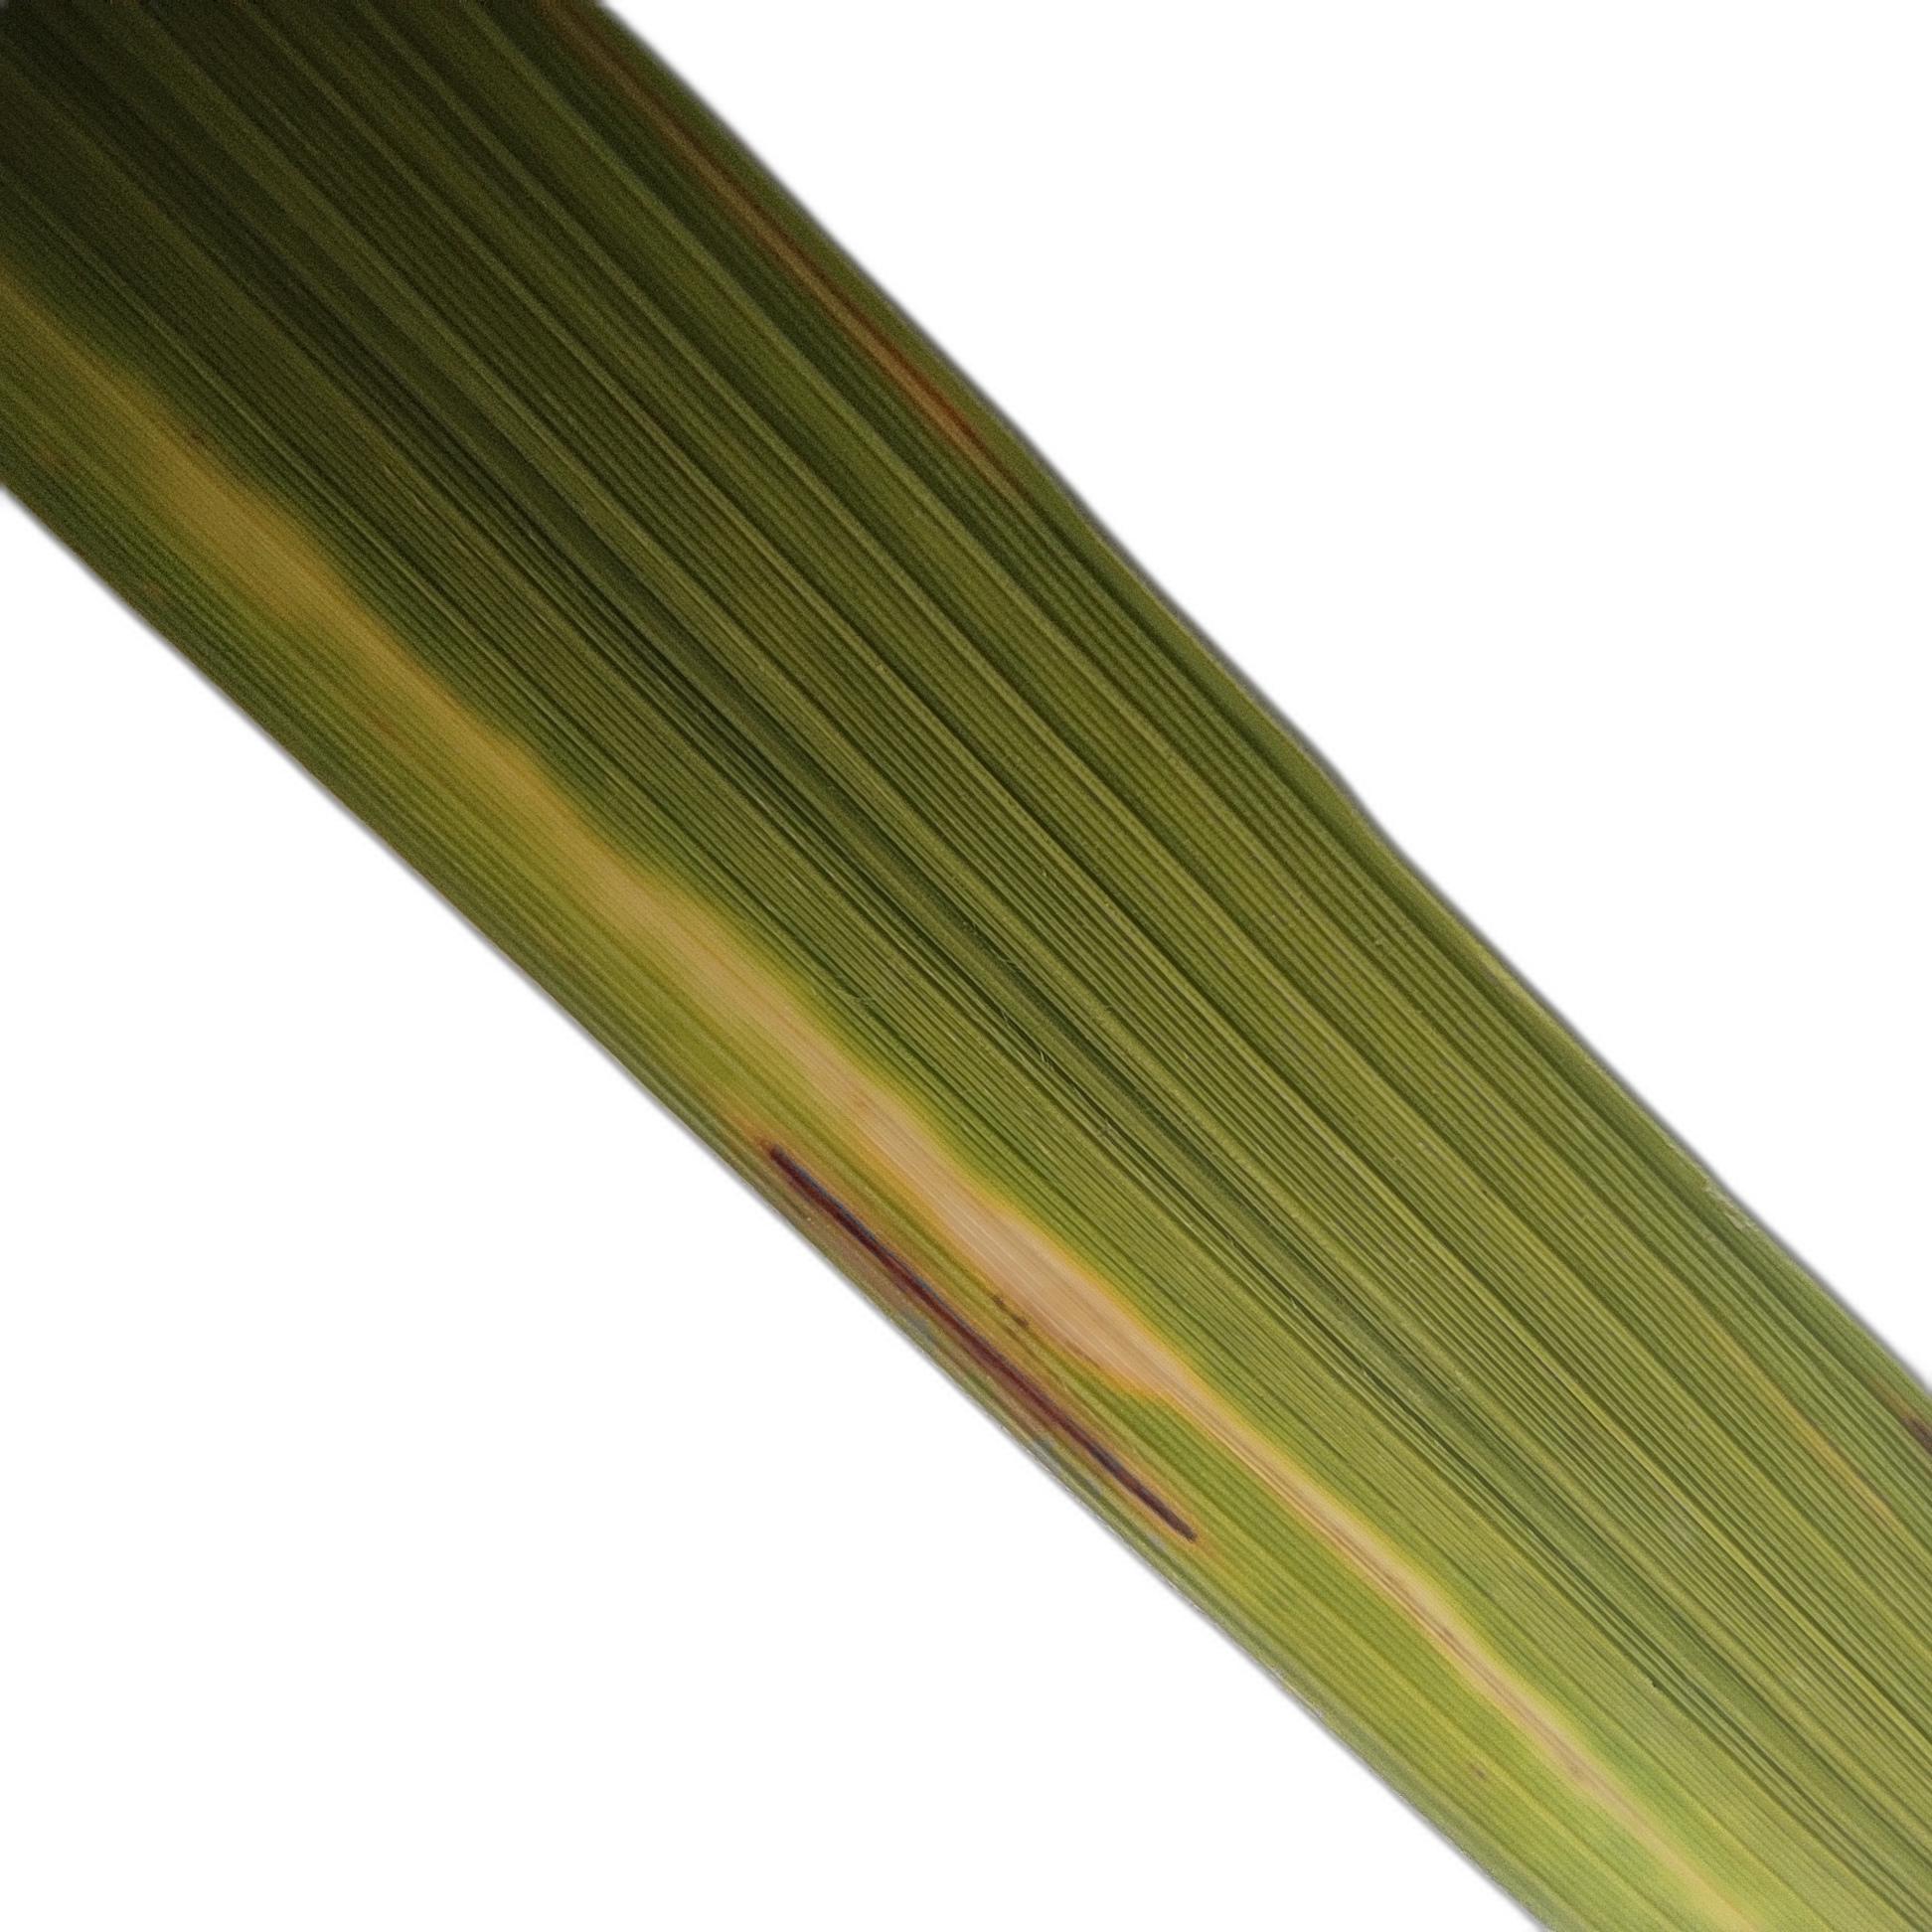
Label: Rice Stripes